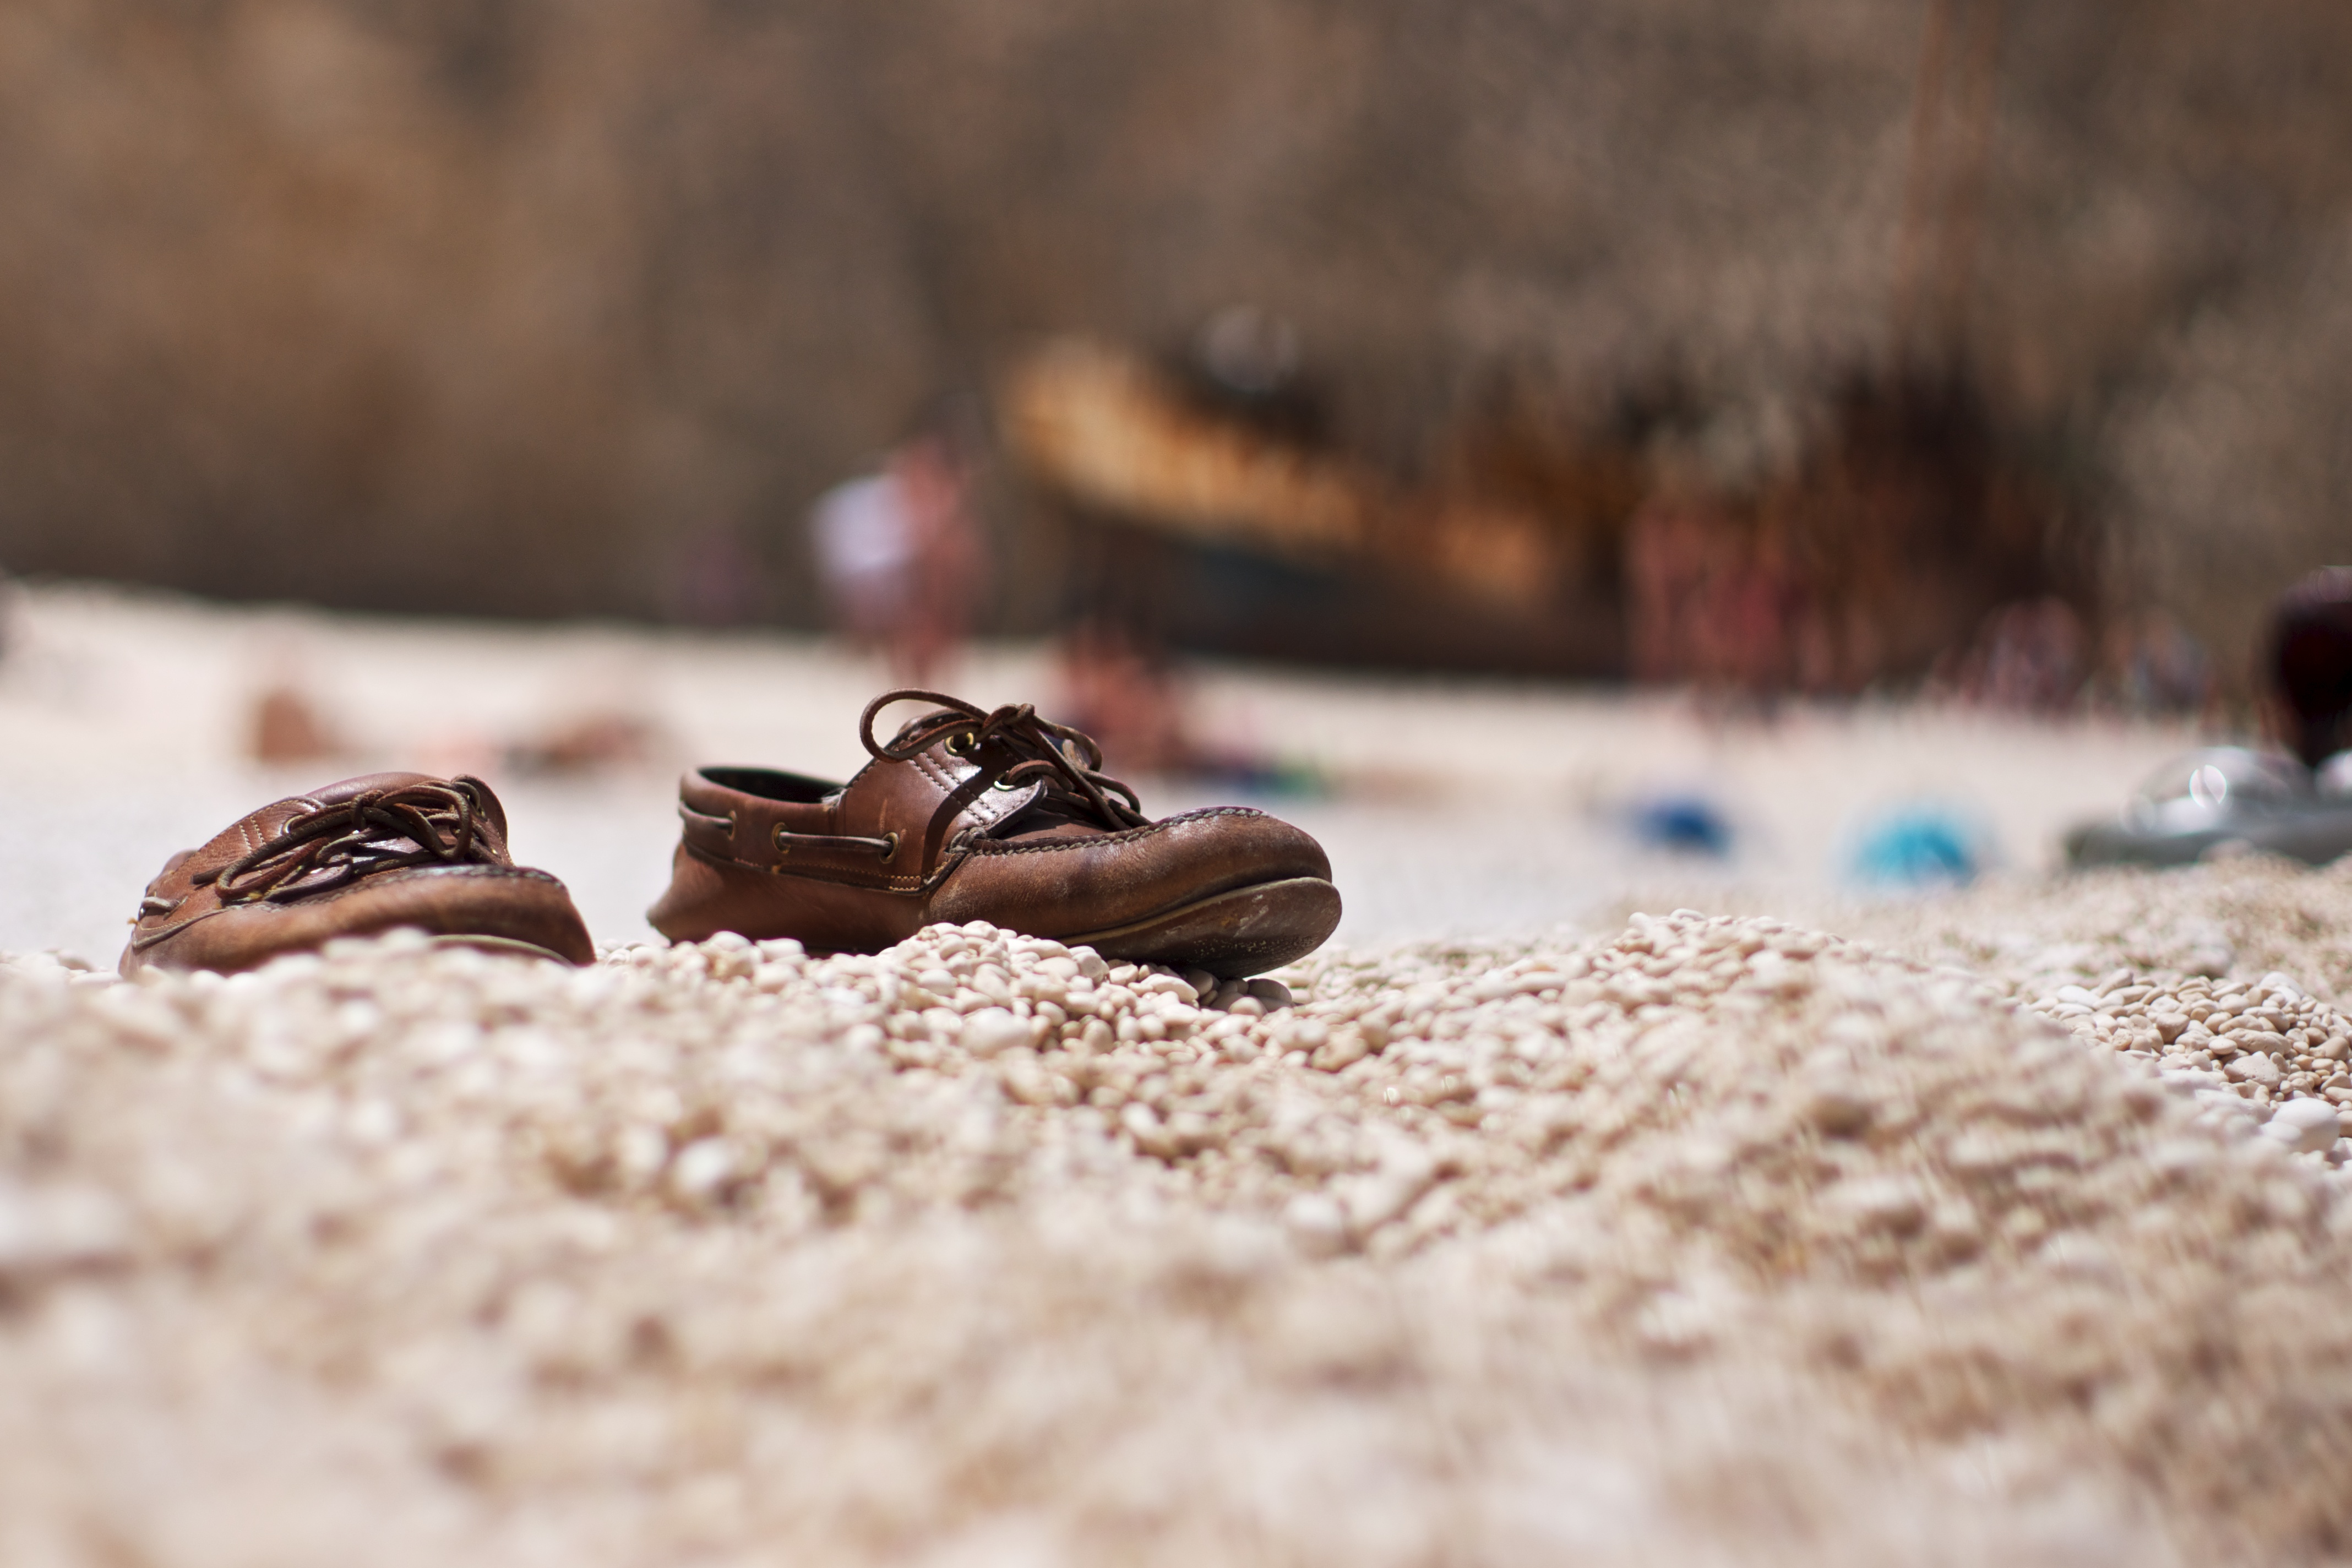
sand, food, shoes, 50mm, pebbles, greece, sony, dof, 2010, shipwreck, zante, zakynthos, macro photography, smugglerscove, smugglersbay